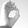
ASL letter: O